Killadi Raman

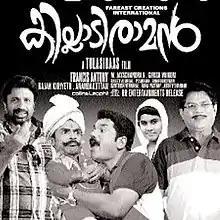

Killadi Raman is a 2011 Malayalam film directed by Thulasidas, starring Mukesh, Siddique Guinness Pakru, Lalu Alex,Jagathy Sreekumar and Jaffar Idukki in the lead roles. The film was released on 9 December 2011 alongside "Happy Durbar", another Mukesh starrer.